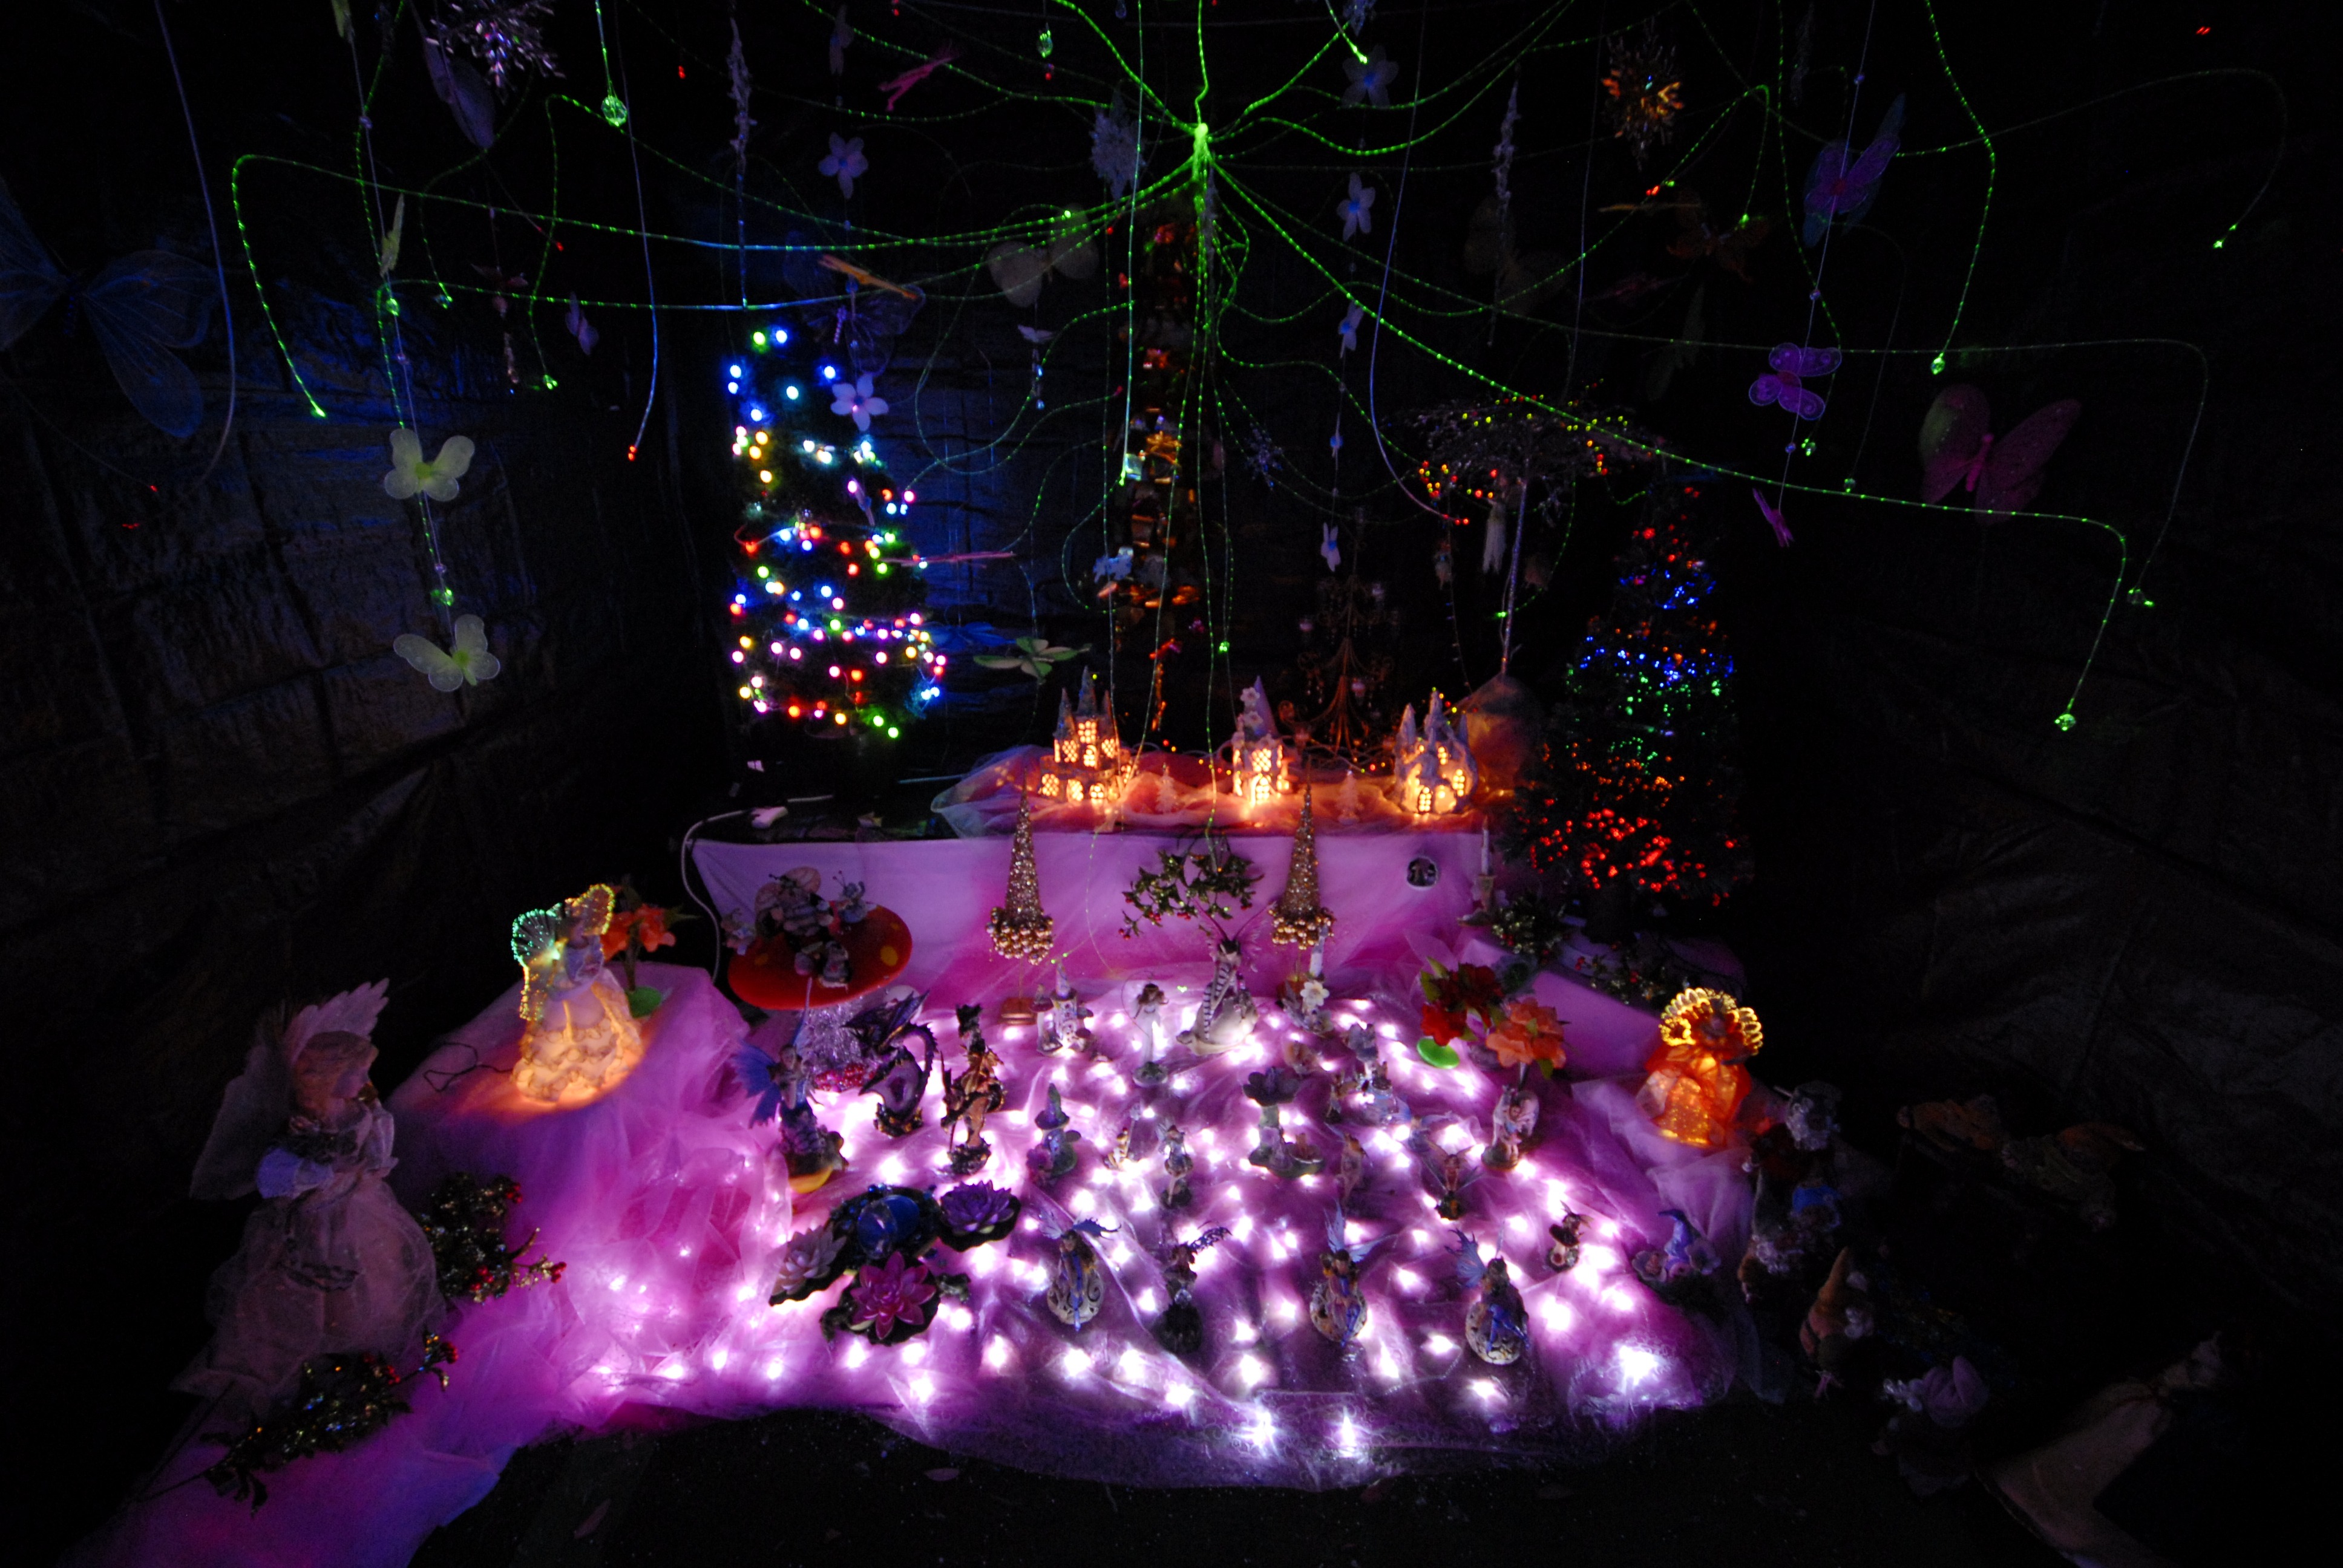
light, darkness, christmas, lighting, christmas decoration, lights, screenshot, christmas decorations, christmas lights, christmas trees, christmas background, musical theatre